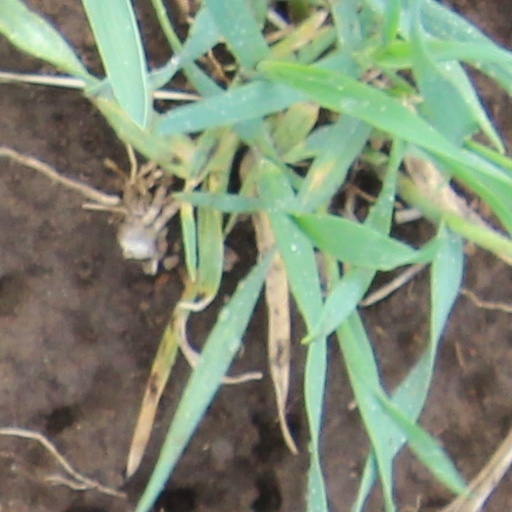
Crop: wheat